1966 British Empire and Commonwealth Games

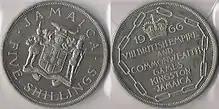
A Jamaican five-shilling coin commemorating the Games

Kingston was elected host by the CGF in Rome, Italy during the 1960 Summer Olympics.